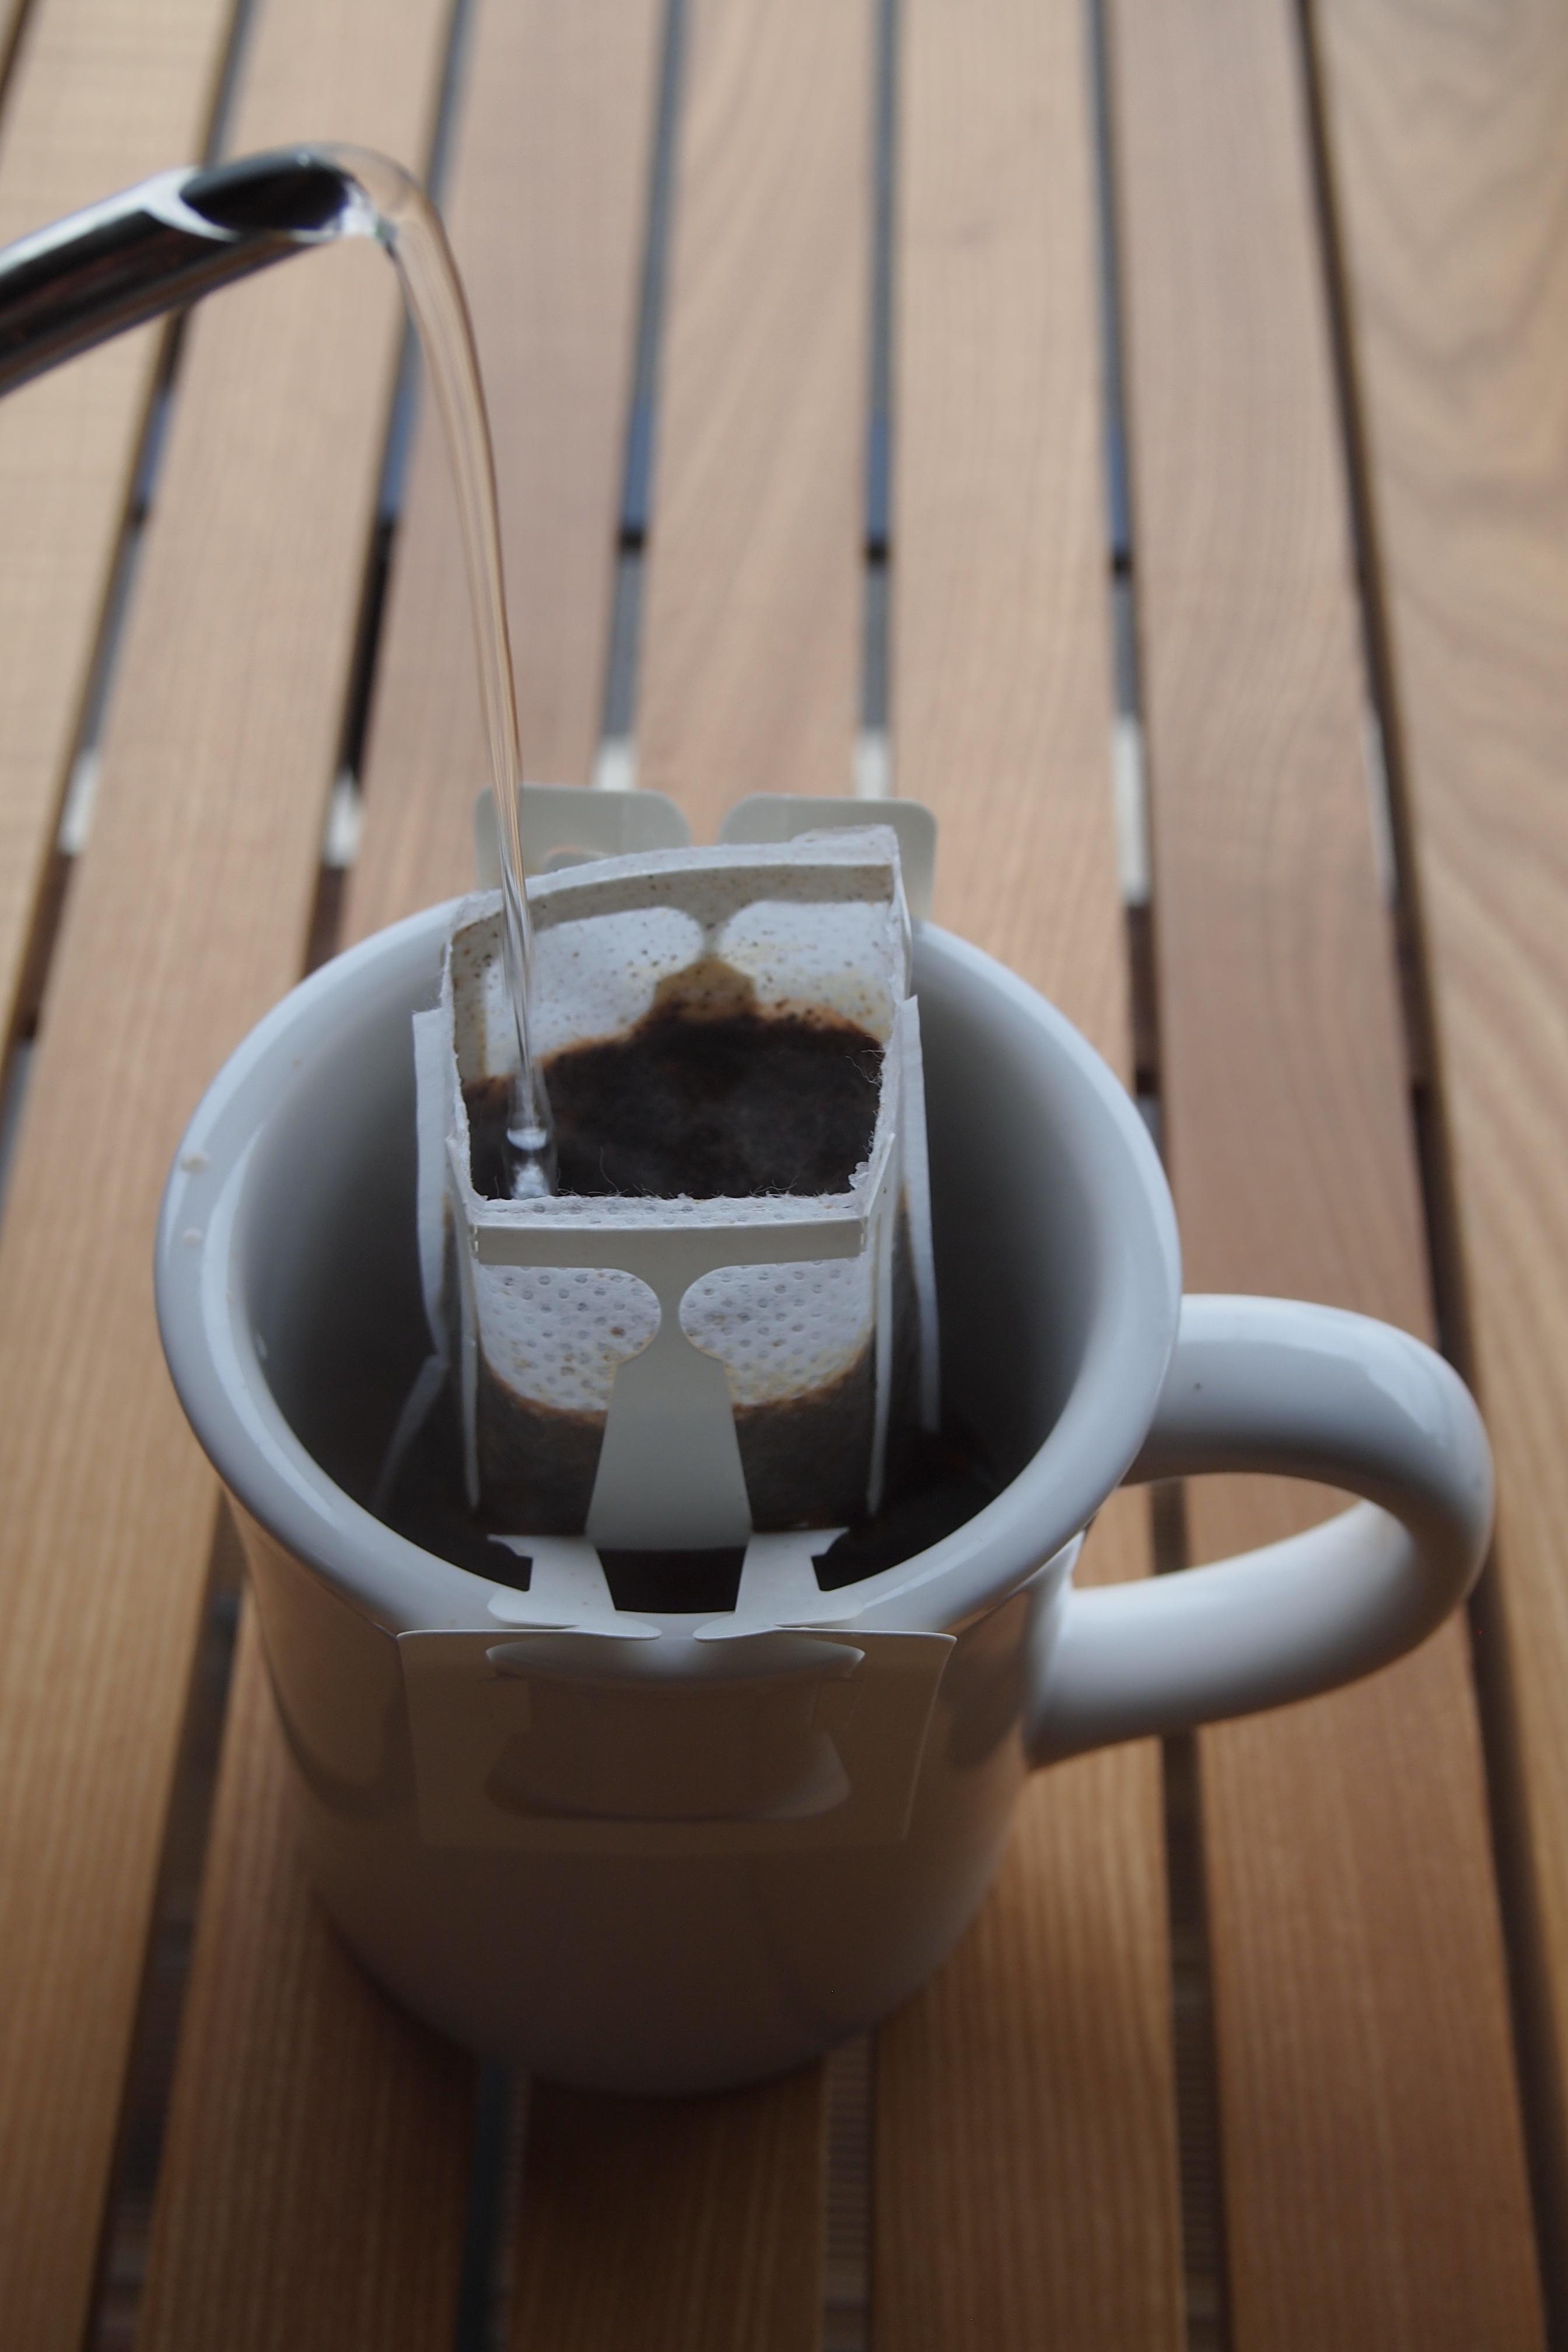
coffee, restaurant, cup, drink, espresso, coffee cup, a drip bag